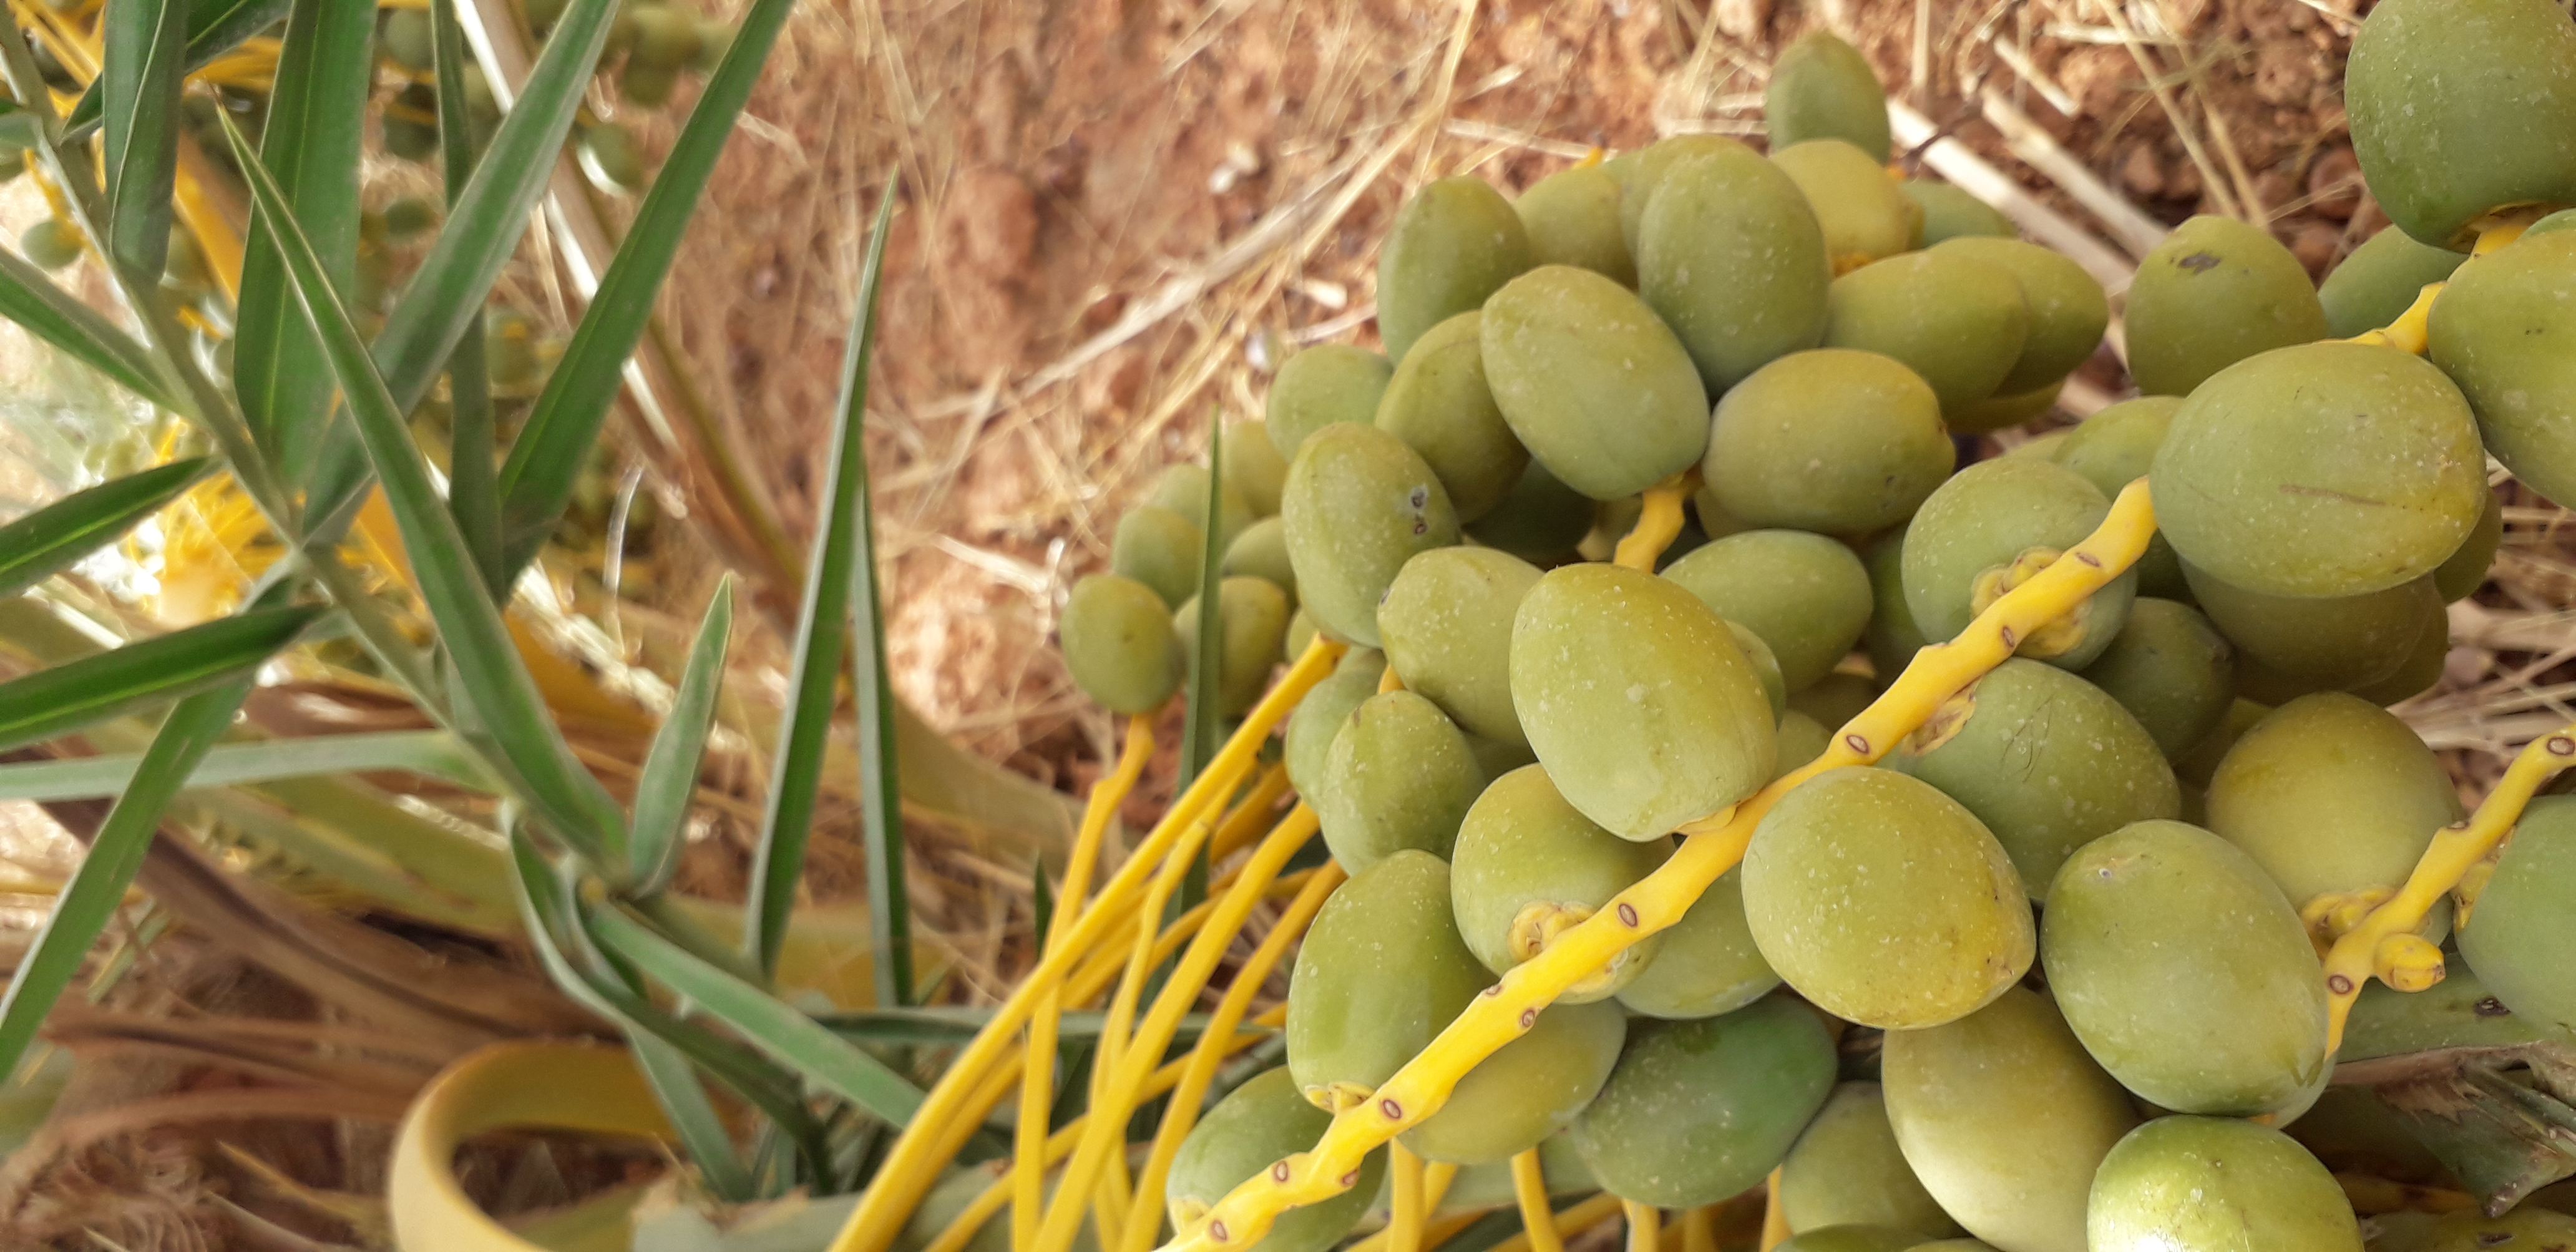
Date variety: kholt